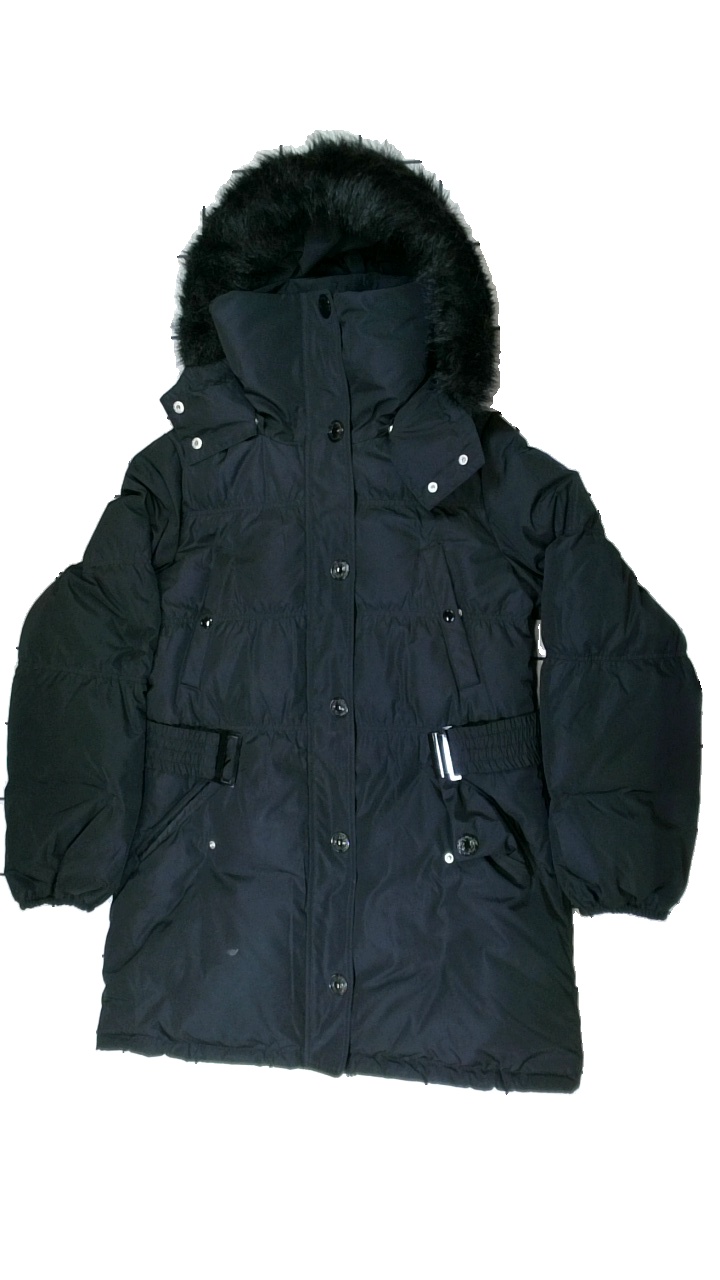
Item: Winter Jacket (Ladies)
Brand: Part Two
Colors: Black
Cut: Regular
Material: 100% polyester. 63% nylon, 37% polyester
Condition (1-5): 3
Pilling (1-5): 5
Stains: Minor
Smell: Minor
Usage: Export
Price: <50